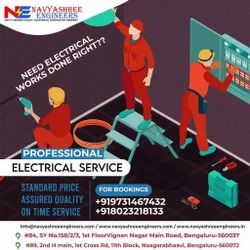
Label: Commercial_Electrical_Contractor_Services